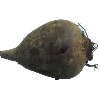
Label: beetroot